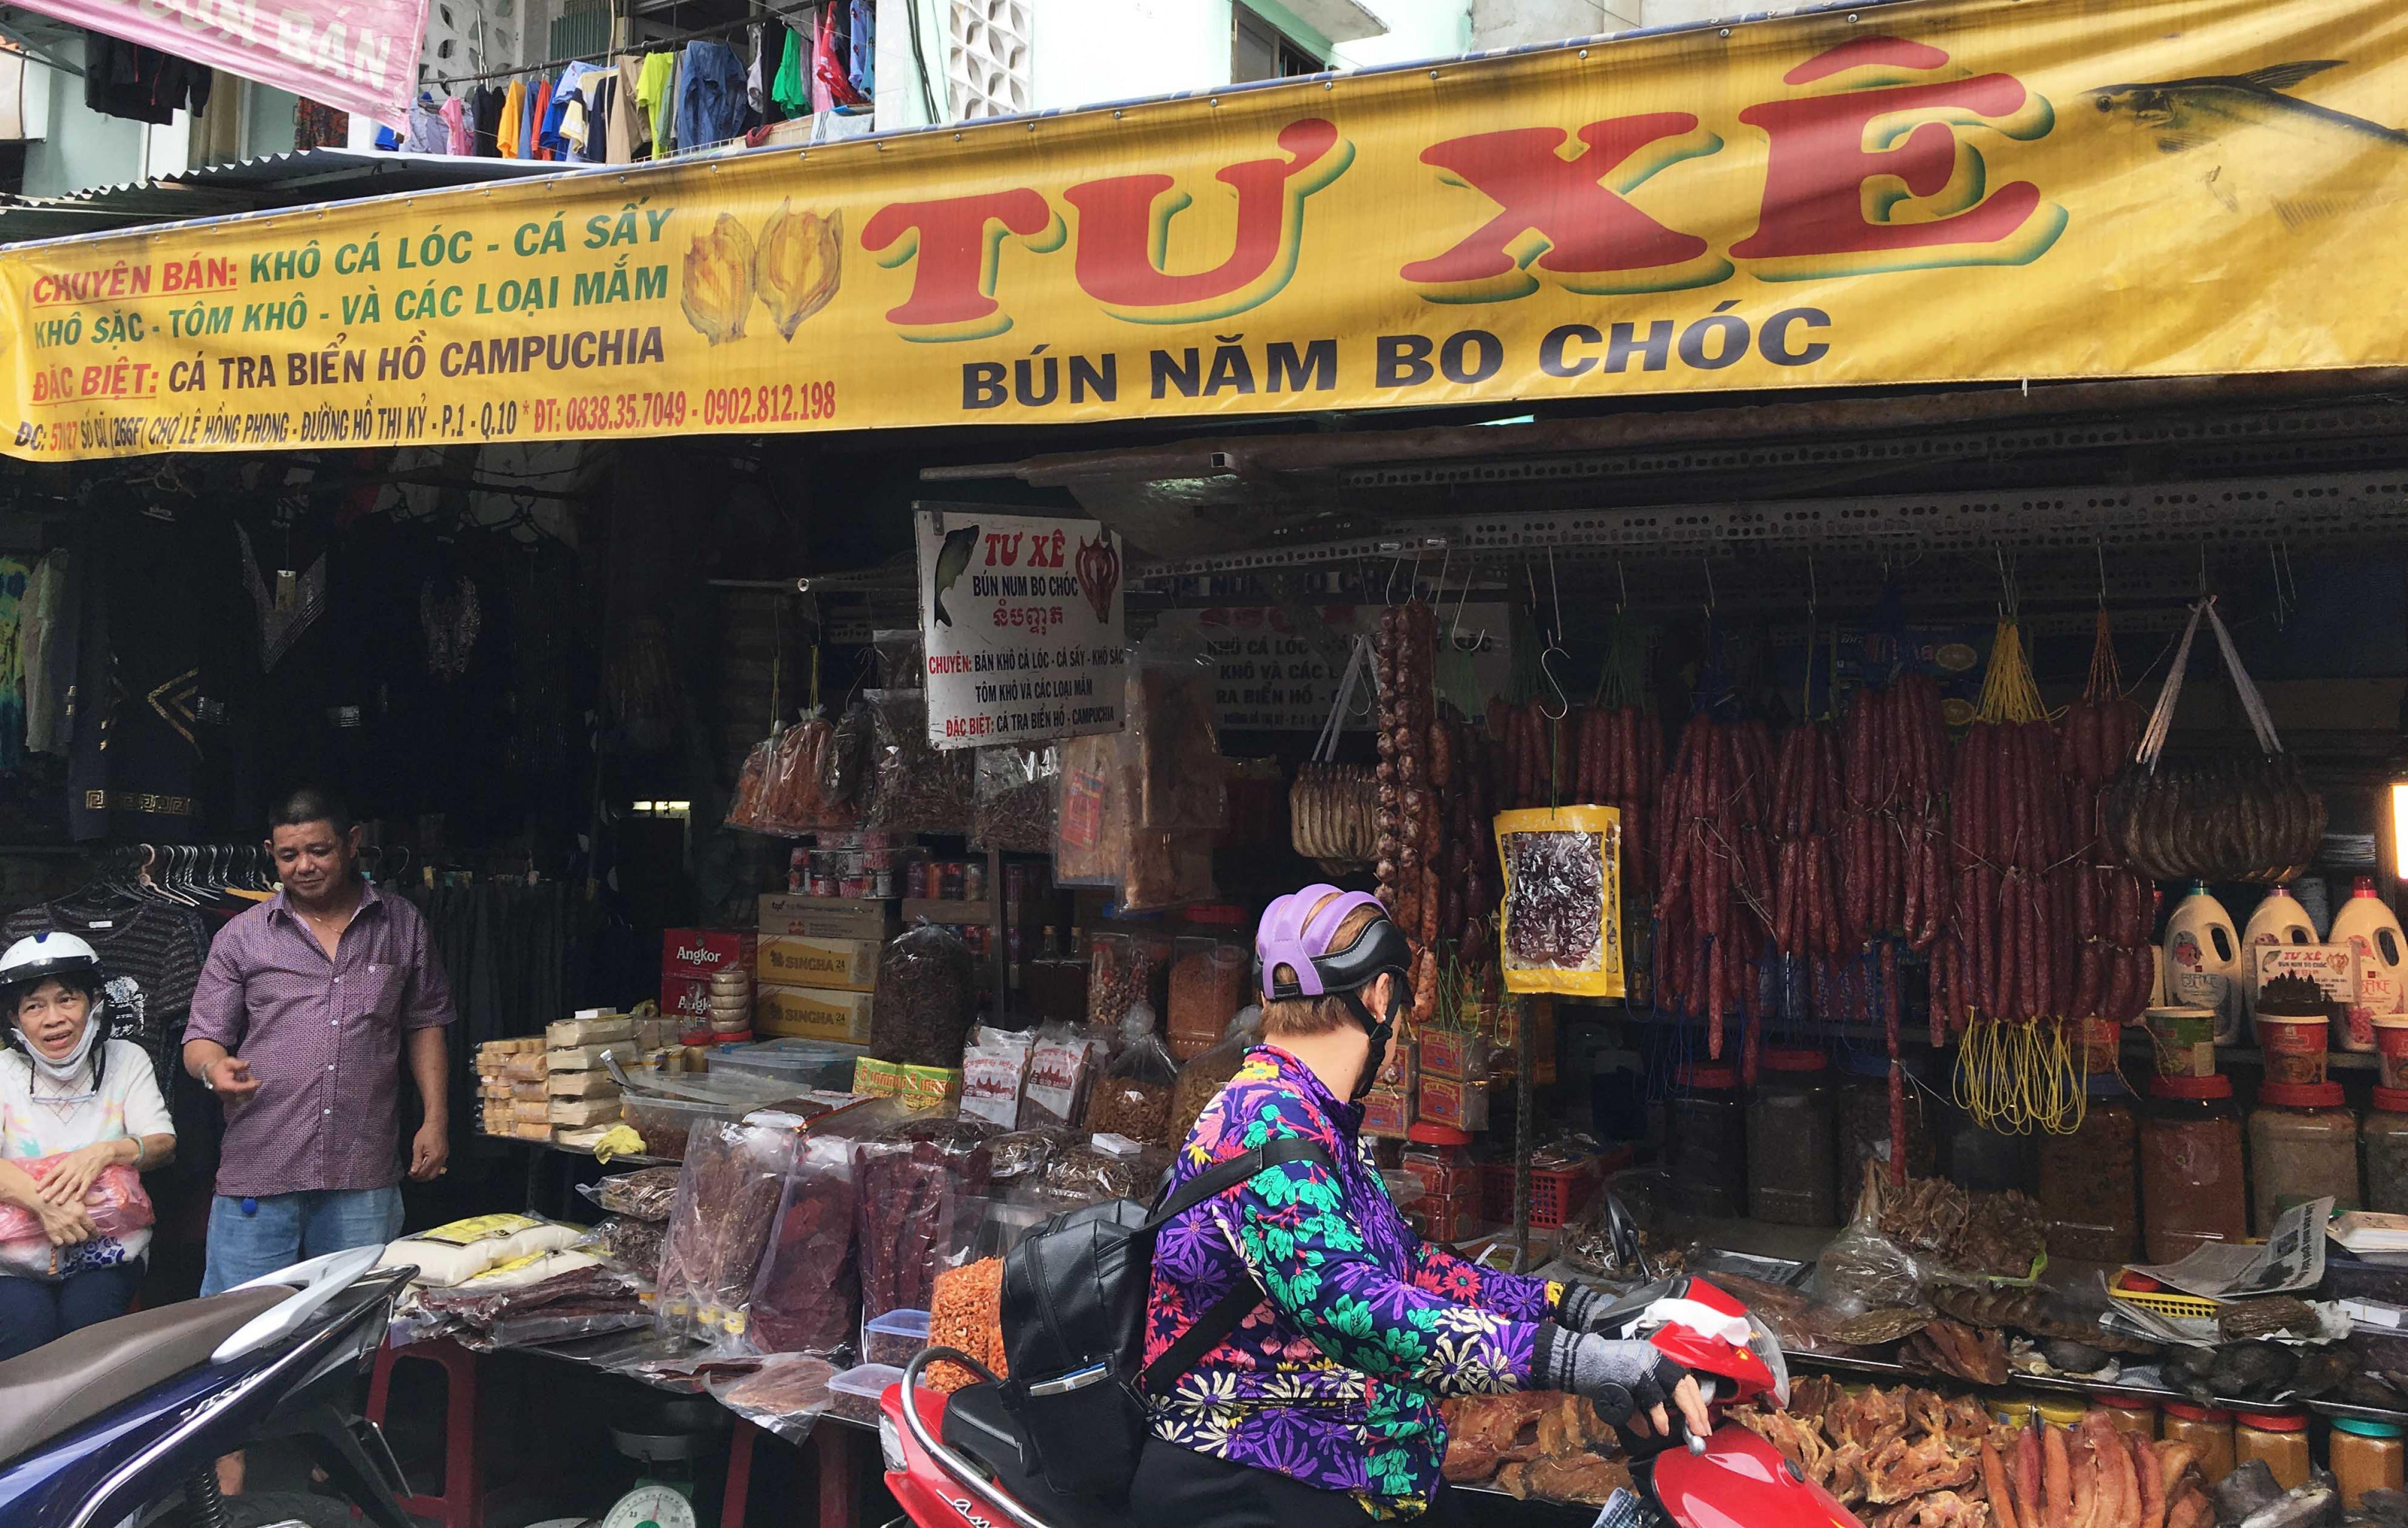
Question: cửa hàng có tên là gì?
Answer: tên là tư xê